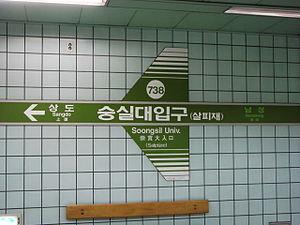
Université de Soongsil est une station sur la ligne 7 du métro de Séoul, dans l'arrondissement de Dongjak-gu.